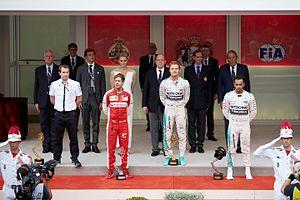
Le Grand Prix automobile de Monaco 2015, disputé le 24 mai 2015 sur le circuit de Monaco, est la 922ᵉ épreuve du championnat du monde de Formule 1 courue depuis 1950. Il s'agit de la soixante-deuxième édition du Grand Prix de Monaco comptant pour le championnat du monde de Formule 1 et de la sixième manche du championnat 2015.
Le championnat du monde de Formule 1 2015, 66ᵉ édition du championnat du monde de Formule 1 comporte dix-neuf Grands Prix. Il débute le 15 mars 2015 à Melbourne en Australie et s'achève le 29 novembre 2015 à Abou Dabi aux Émirats arabes unis.